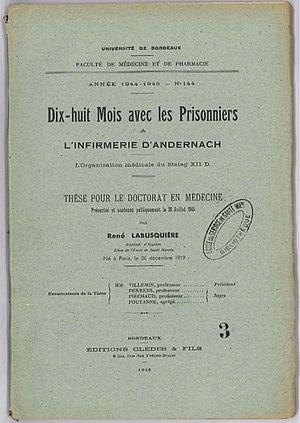
Couverture de la thèse de doctorat de médecine de René Labusquière. 1945
René Labusquière, né le 26 décembre 1919 à Paris dans le 6ᵉ arrondissement, et décédé le 22 septembre 1977 à Saint Mandé, est un médecin militaire français, pionnier de la médecine préventive et rurale dans la lutte contre les maladies tropicales endémiques en Afrique centrale et occidentale francophone. Il a été le premier secrétaire général de l'Organisation de coordination et de coopération pour la lutte contre les grandes endémies en Afrique Centrale.